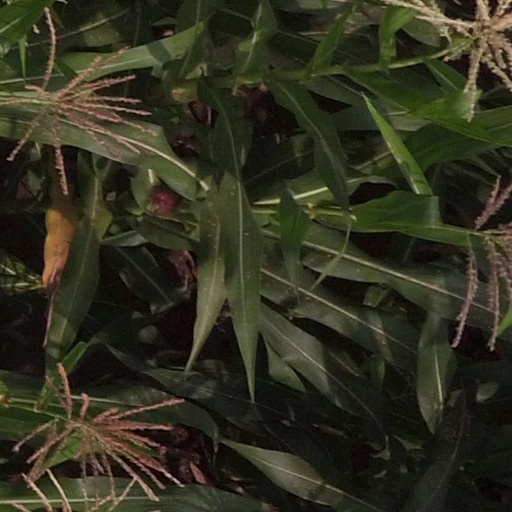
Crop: maize; corn